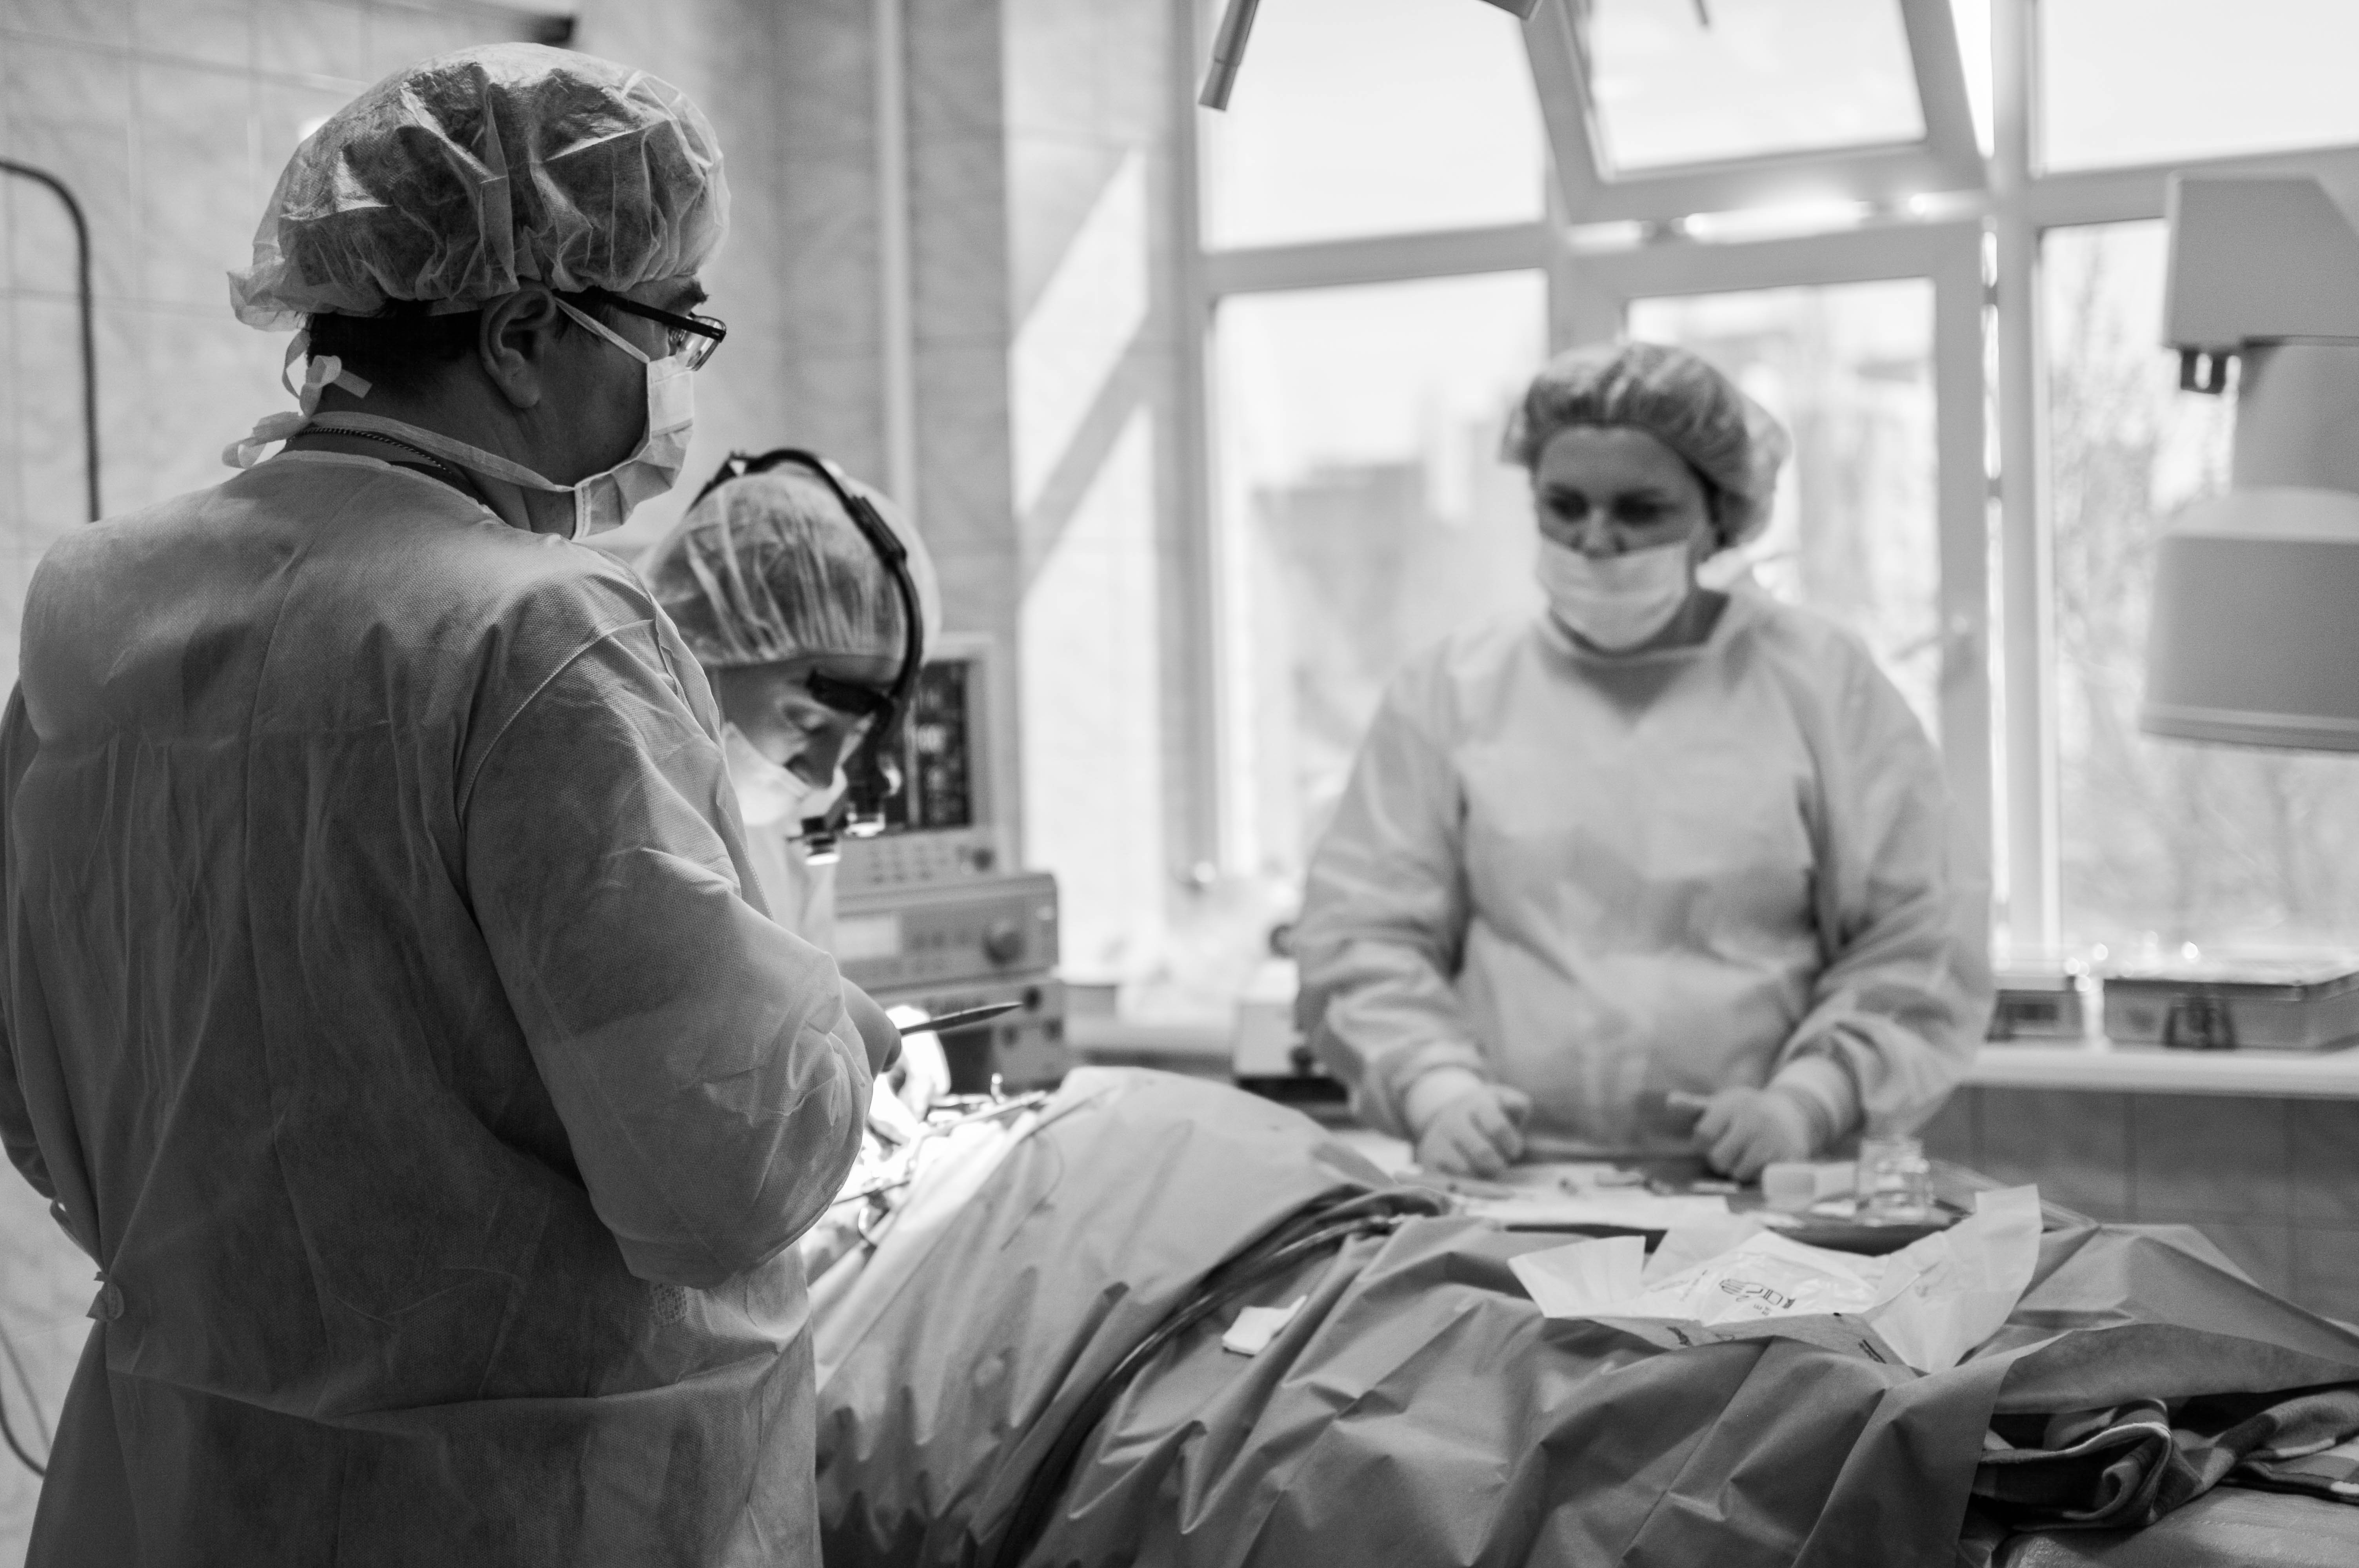
hospital, operation, surgeon, operating theater, medical equipment, medical, room, Health care provider, service, nursing, nurse, physician